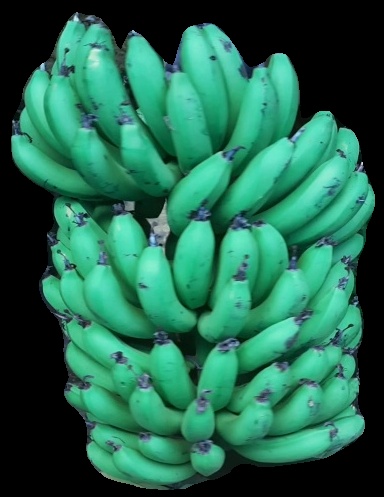
Variety: pachbale
Grade: grade1